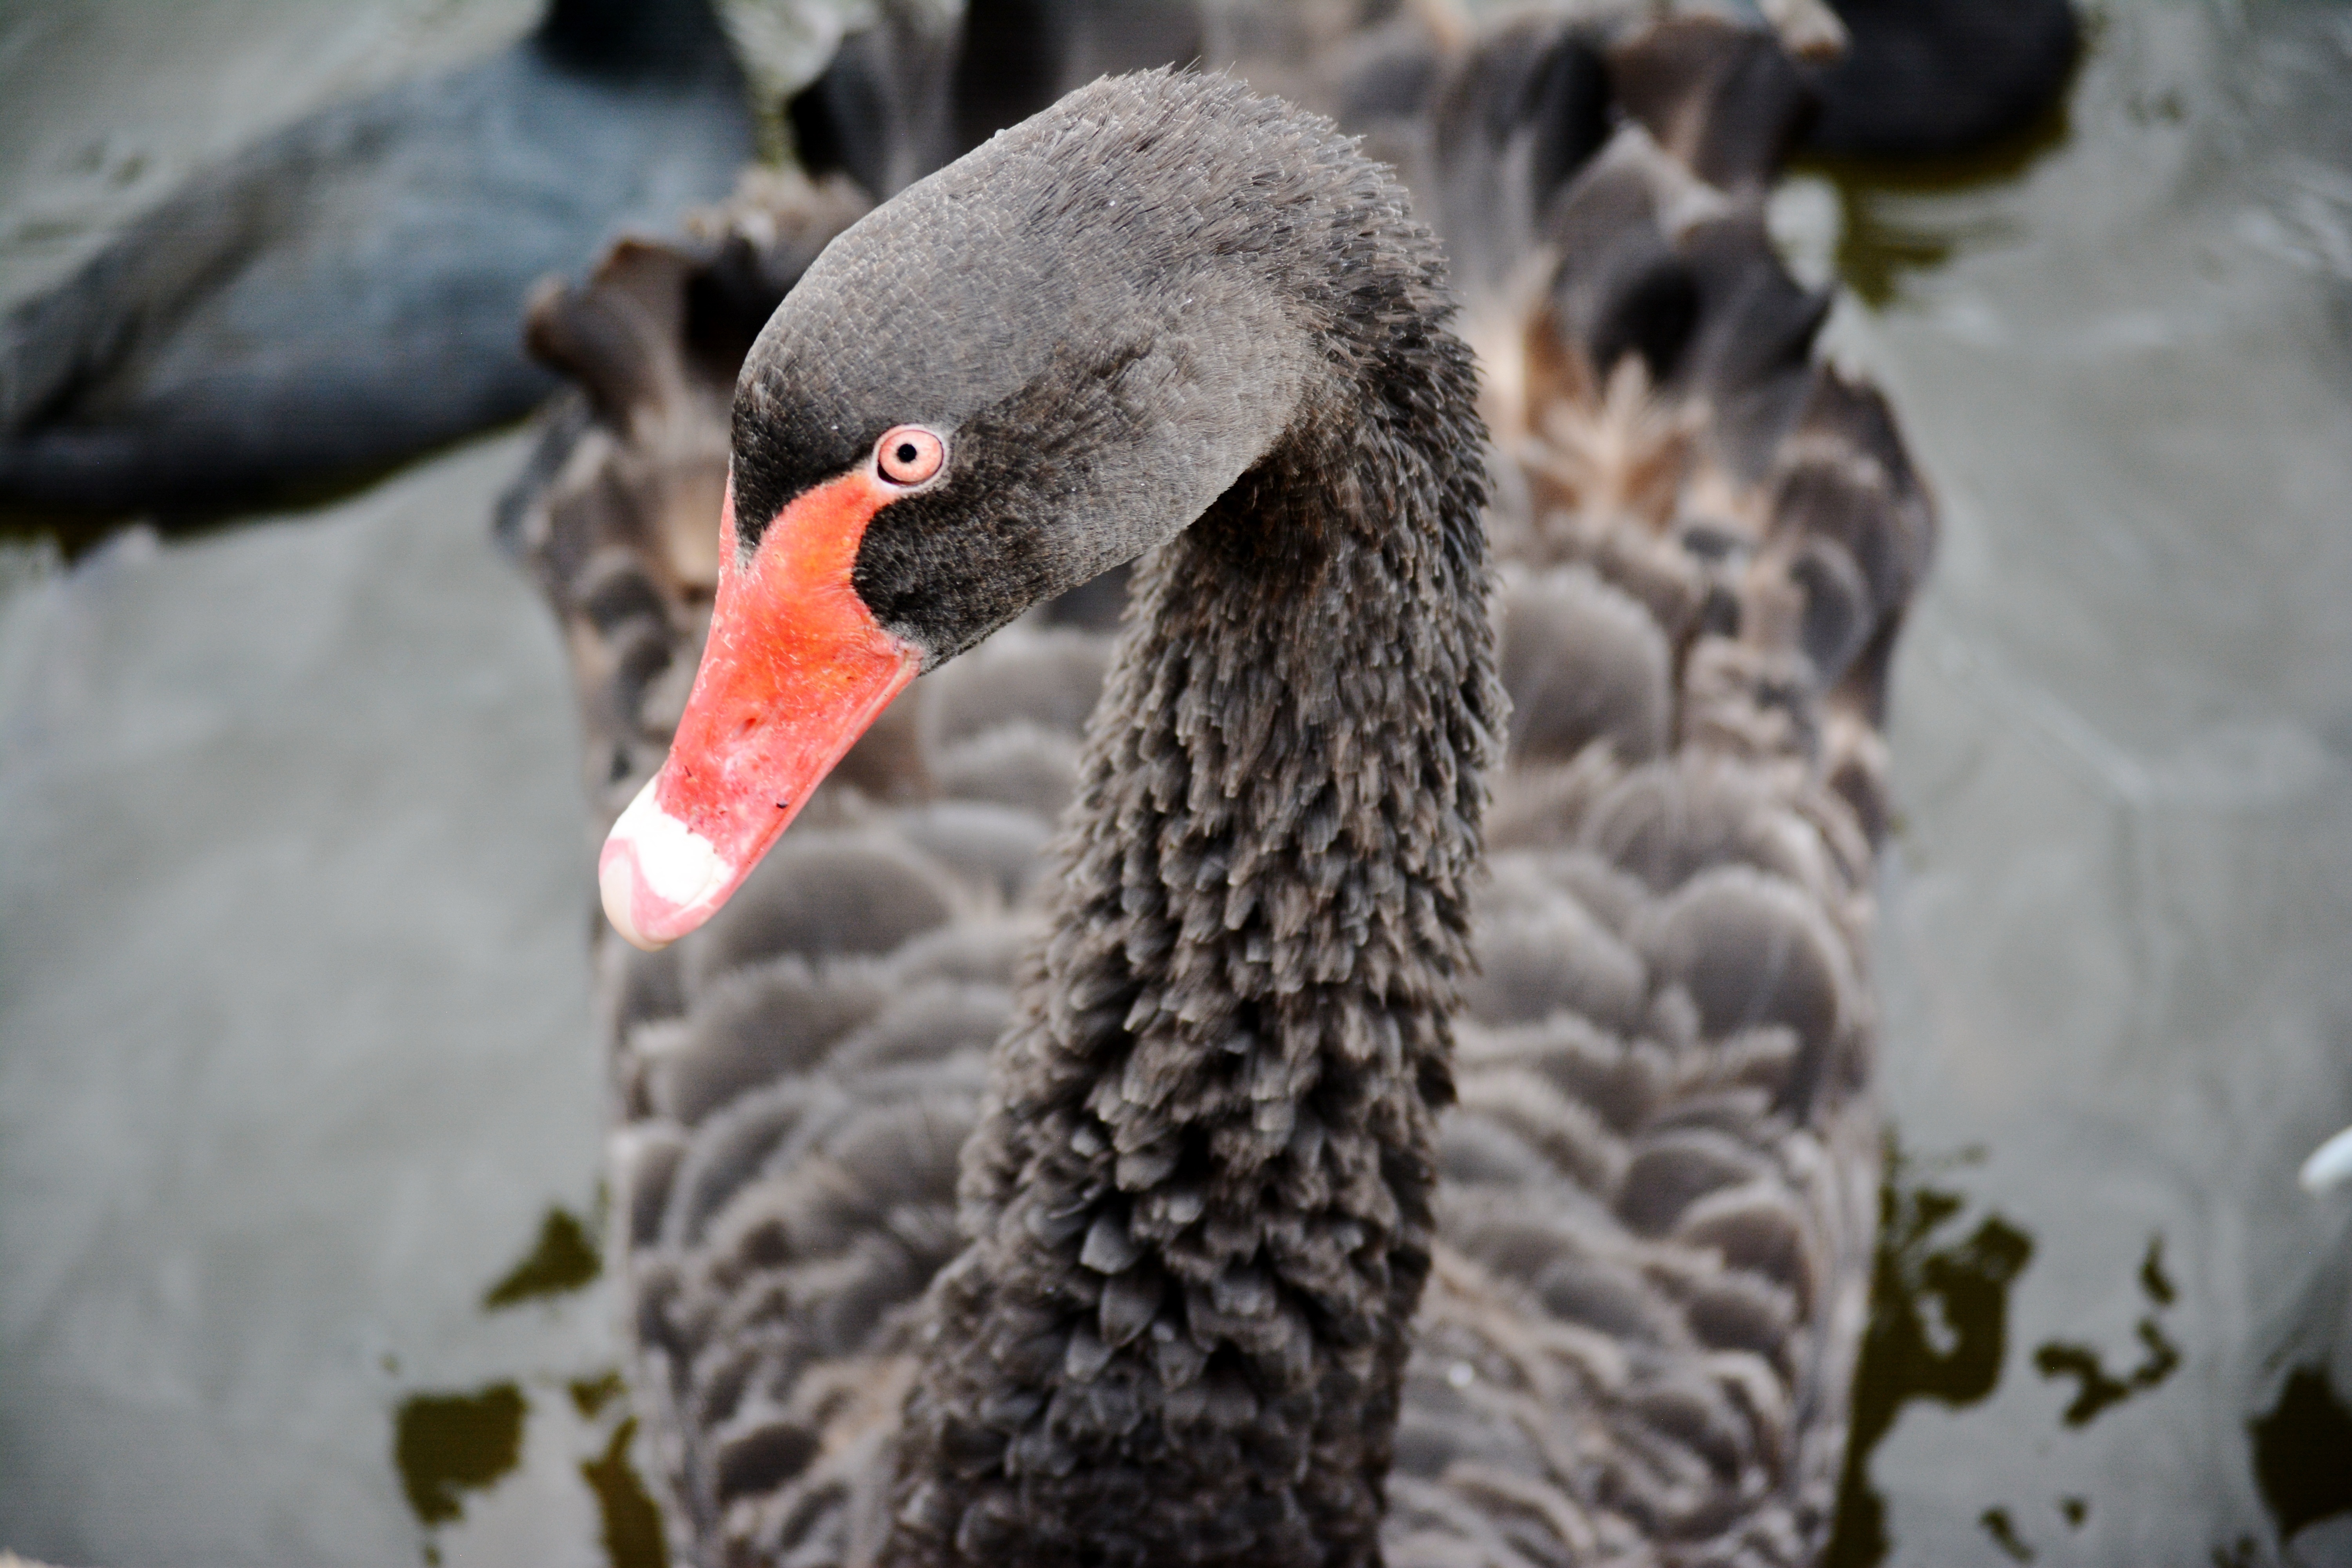
water, nature, snow, winter, bird, wildlife, beak, fauna, close up, swan, duck, vertebrate, waterfowl, water bird, black swan, bird portrait, wild feather, ducks geese and swans